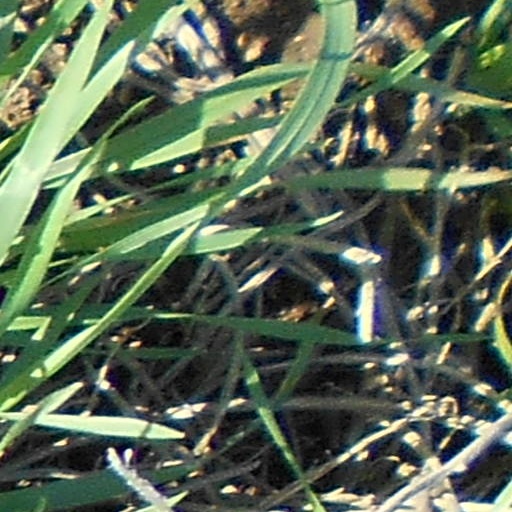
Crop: wheat